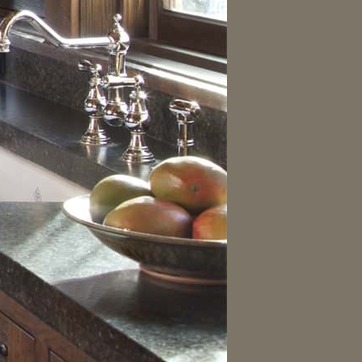
Material: food